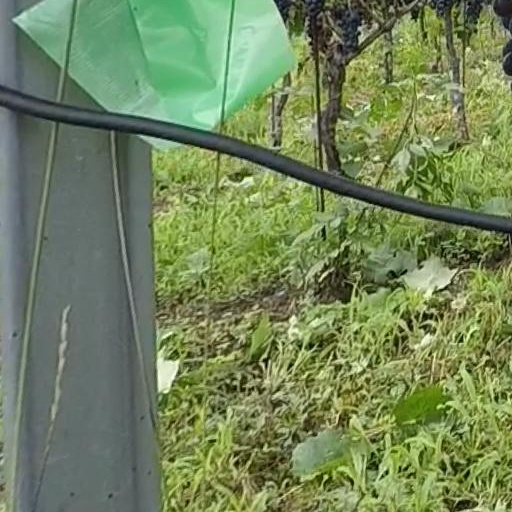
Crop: grape